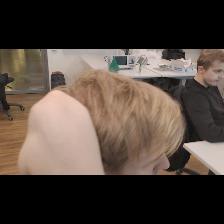
Label: Human